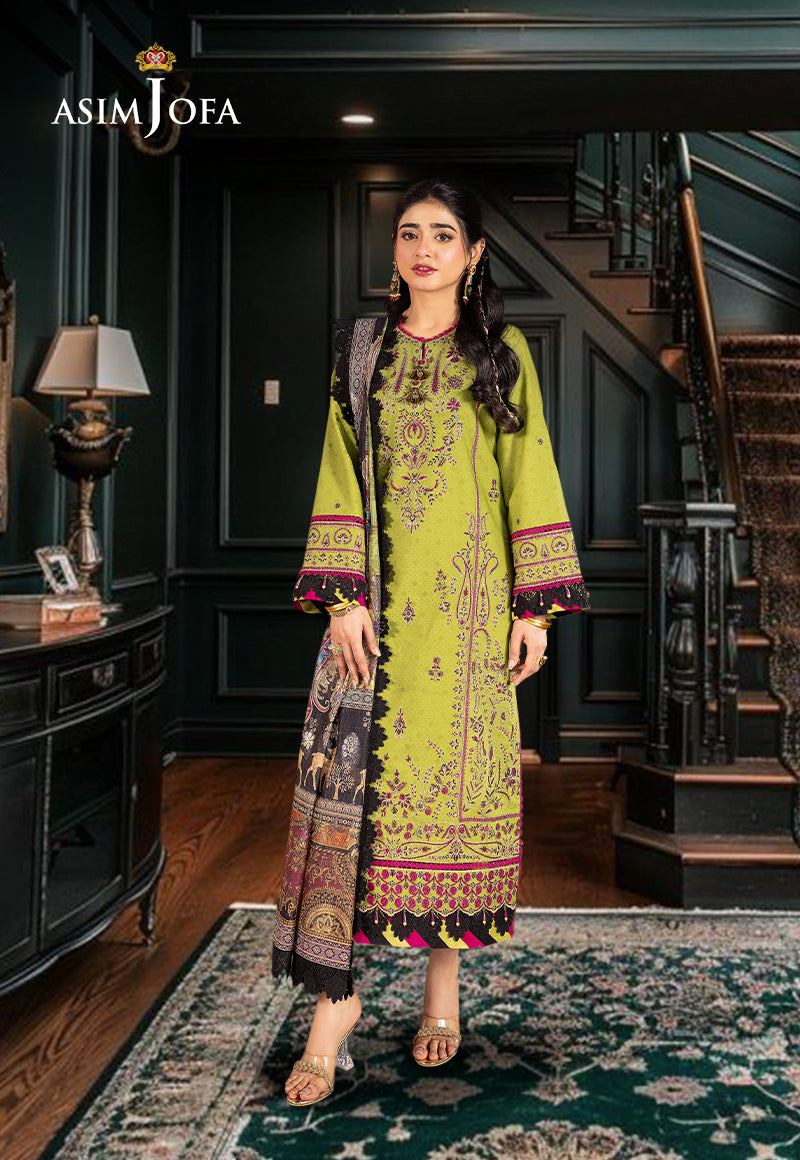
green multi embroidered suit